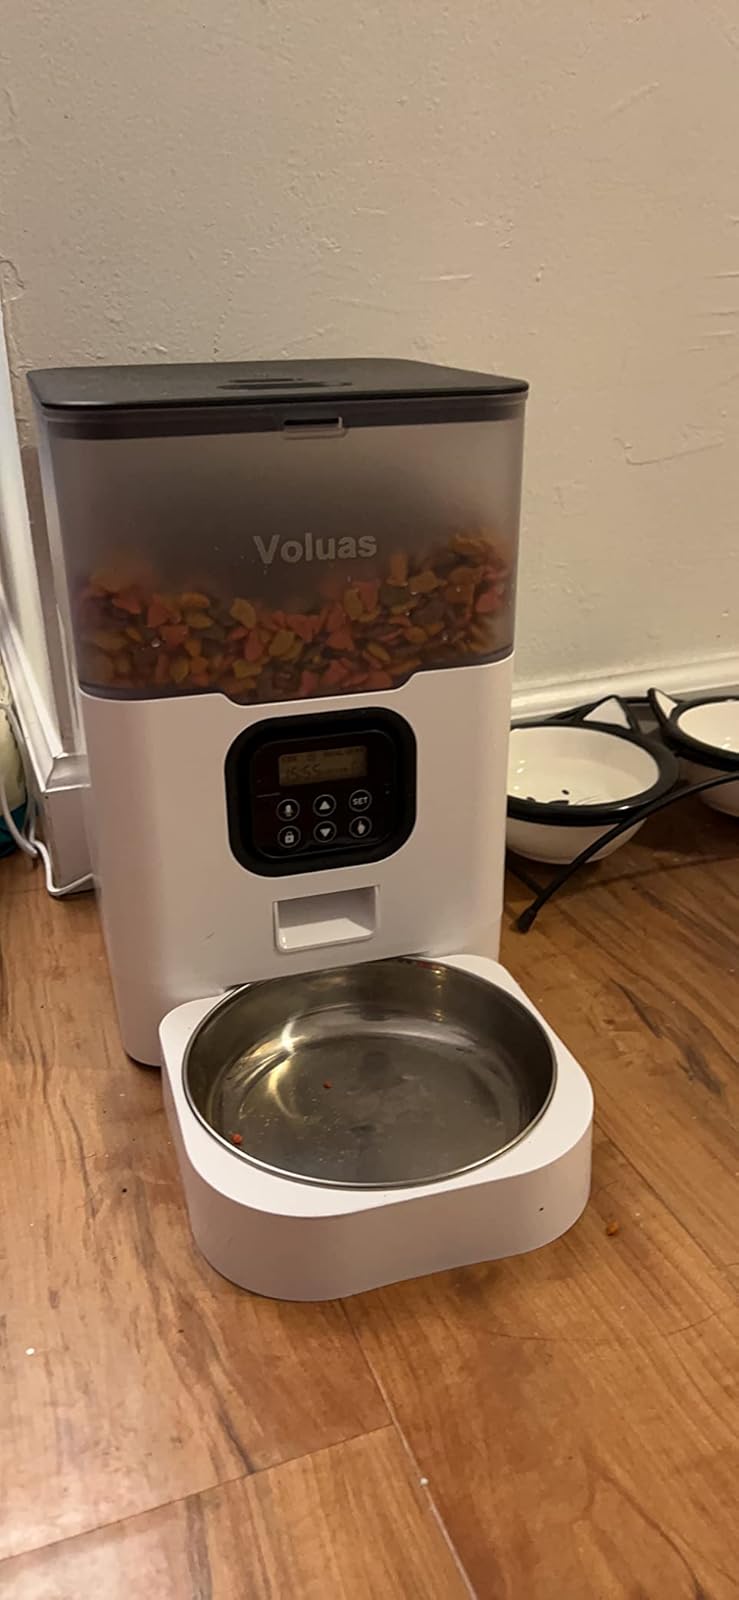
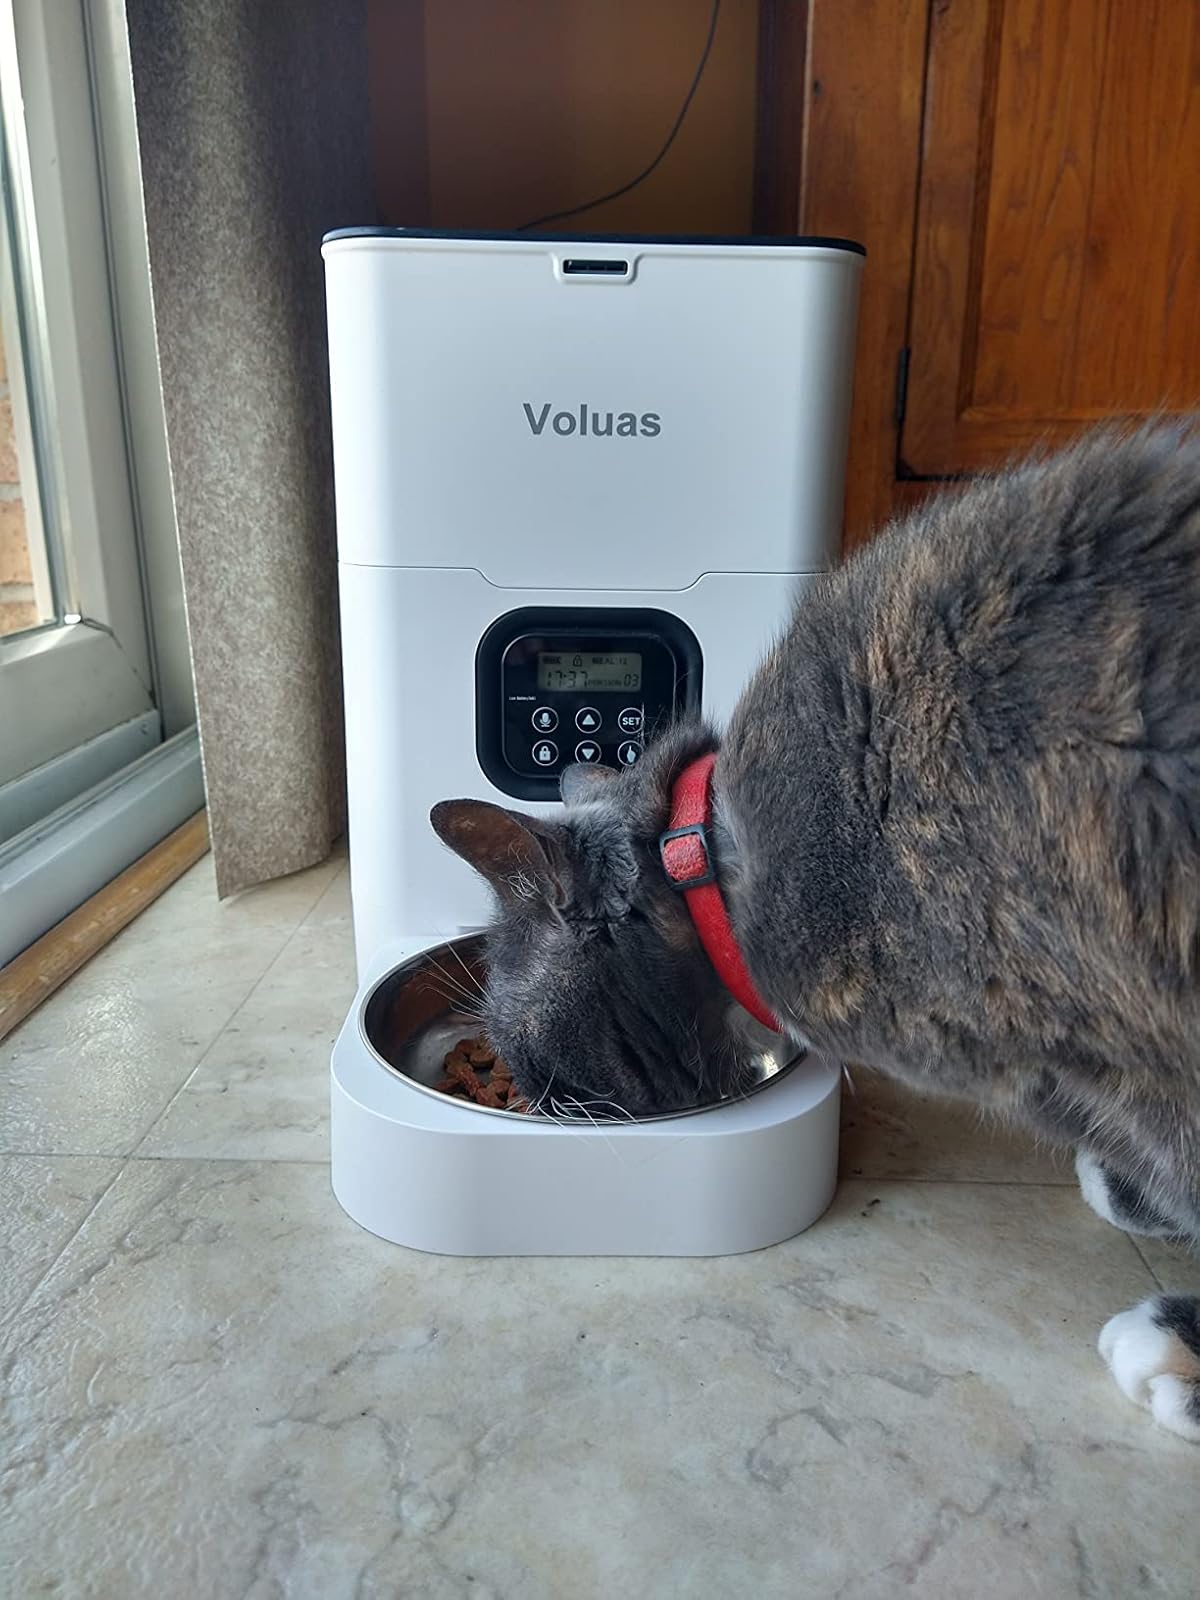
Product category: items_feeder
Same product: no